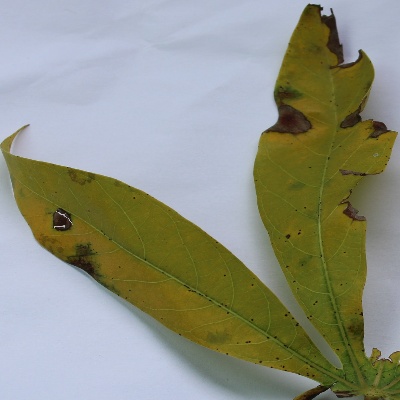
Crop: Cassava
Condition: brown spot